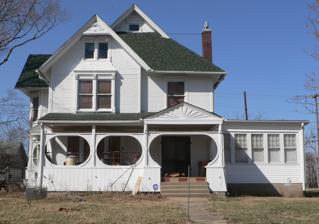
Building: E. F. Hempstead House
Country: United States of America
Year built: 1888
United States historic place E. F. Hempstead House U.S. National Register of Historic Places The house in 2012 Show map of Nebraska Show map of the United States Location 14th and H Street, Pawnee City, Nebraska Coordinates 40°06′59″N 96°09′07″W / 40.11639°N 96.15194°W / 40.11639; -96.15194 ( E. F. Hempstead House ) Area less than one acre Built 1887 ( 1887 ) Architectural style Queen Anne NRHP reference No. 82000611 Added to NRHP October 19, 1982 The E. F. Hempstead House is a historic two-and-a-half-story house in Pawnee City, Nebraska . It was built in 1887-1888 for E. F. Hempstead, a banker and businessman. It was designed in the Queen Anne style , with "porch walls faced with imbricated shingles and pierced with vents of open latticework." Moreover, "Columns above support oval shaped openings ending in circular finials at the entries." The house has been listed on the National Register of Historic Places since October 19, 1982. References